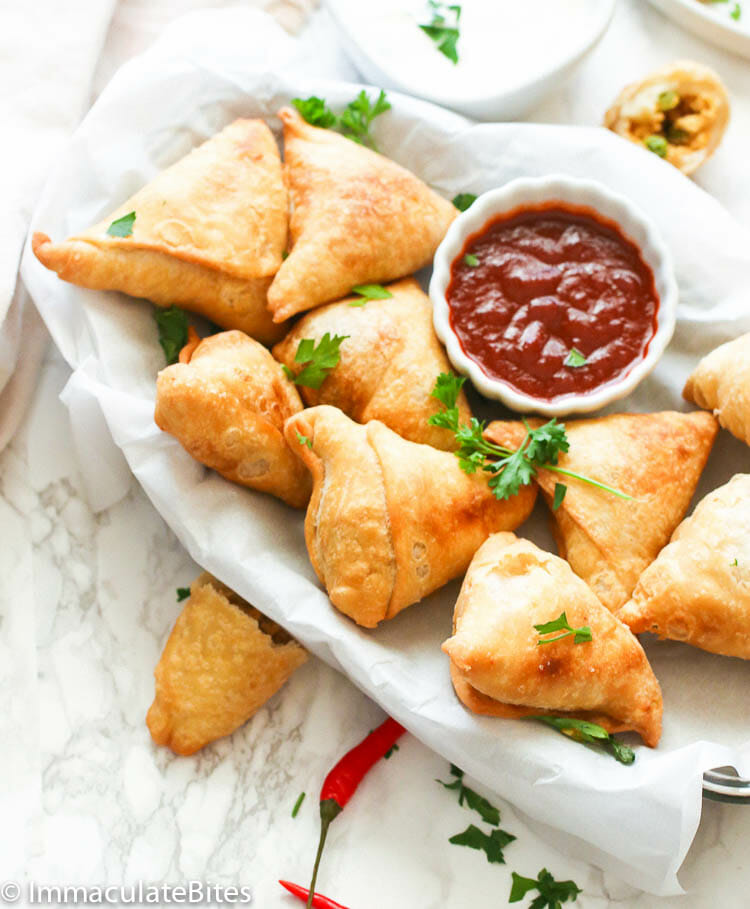
Dish: samosa